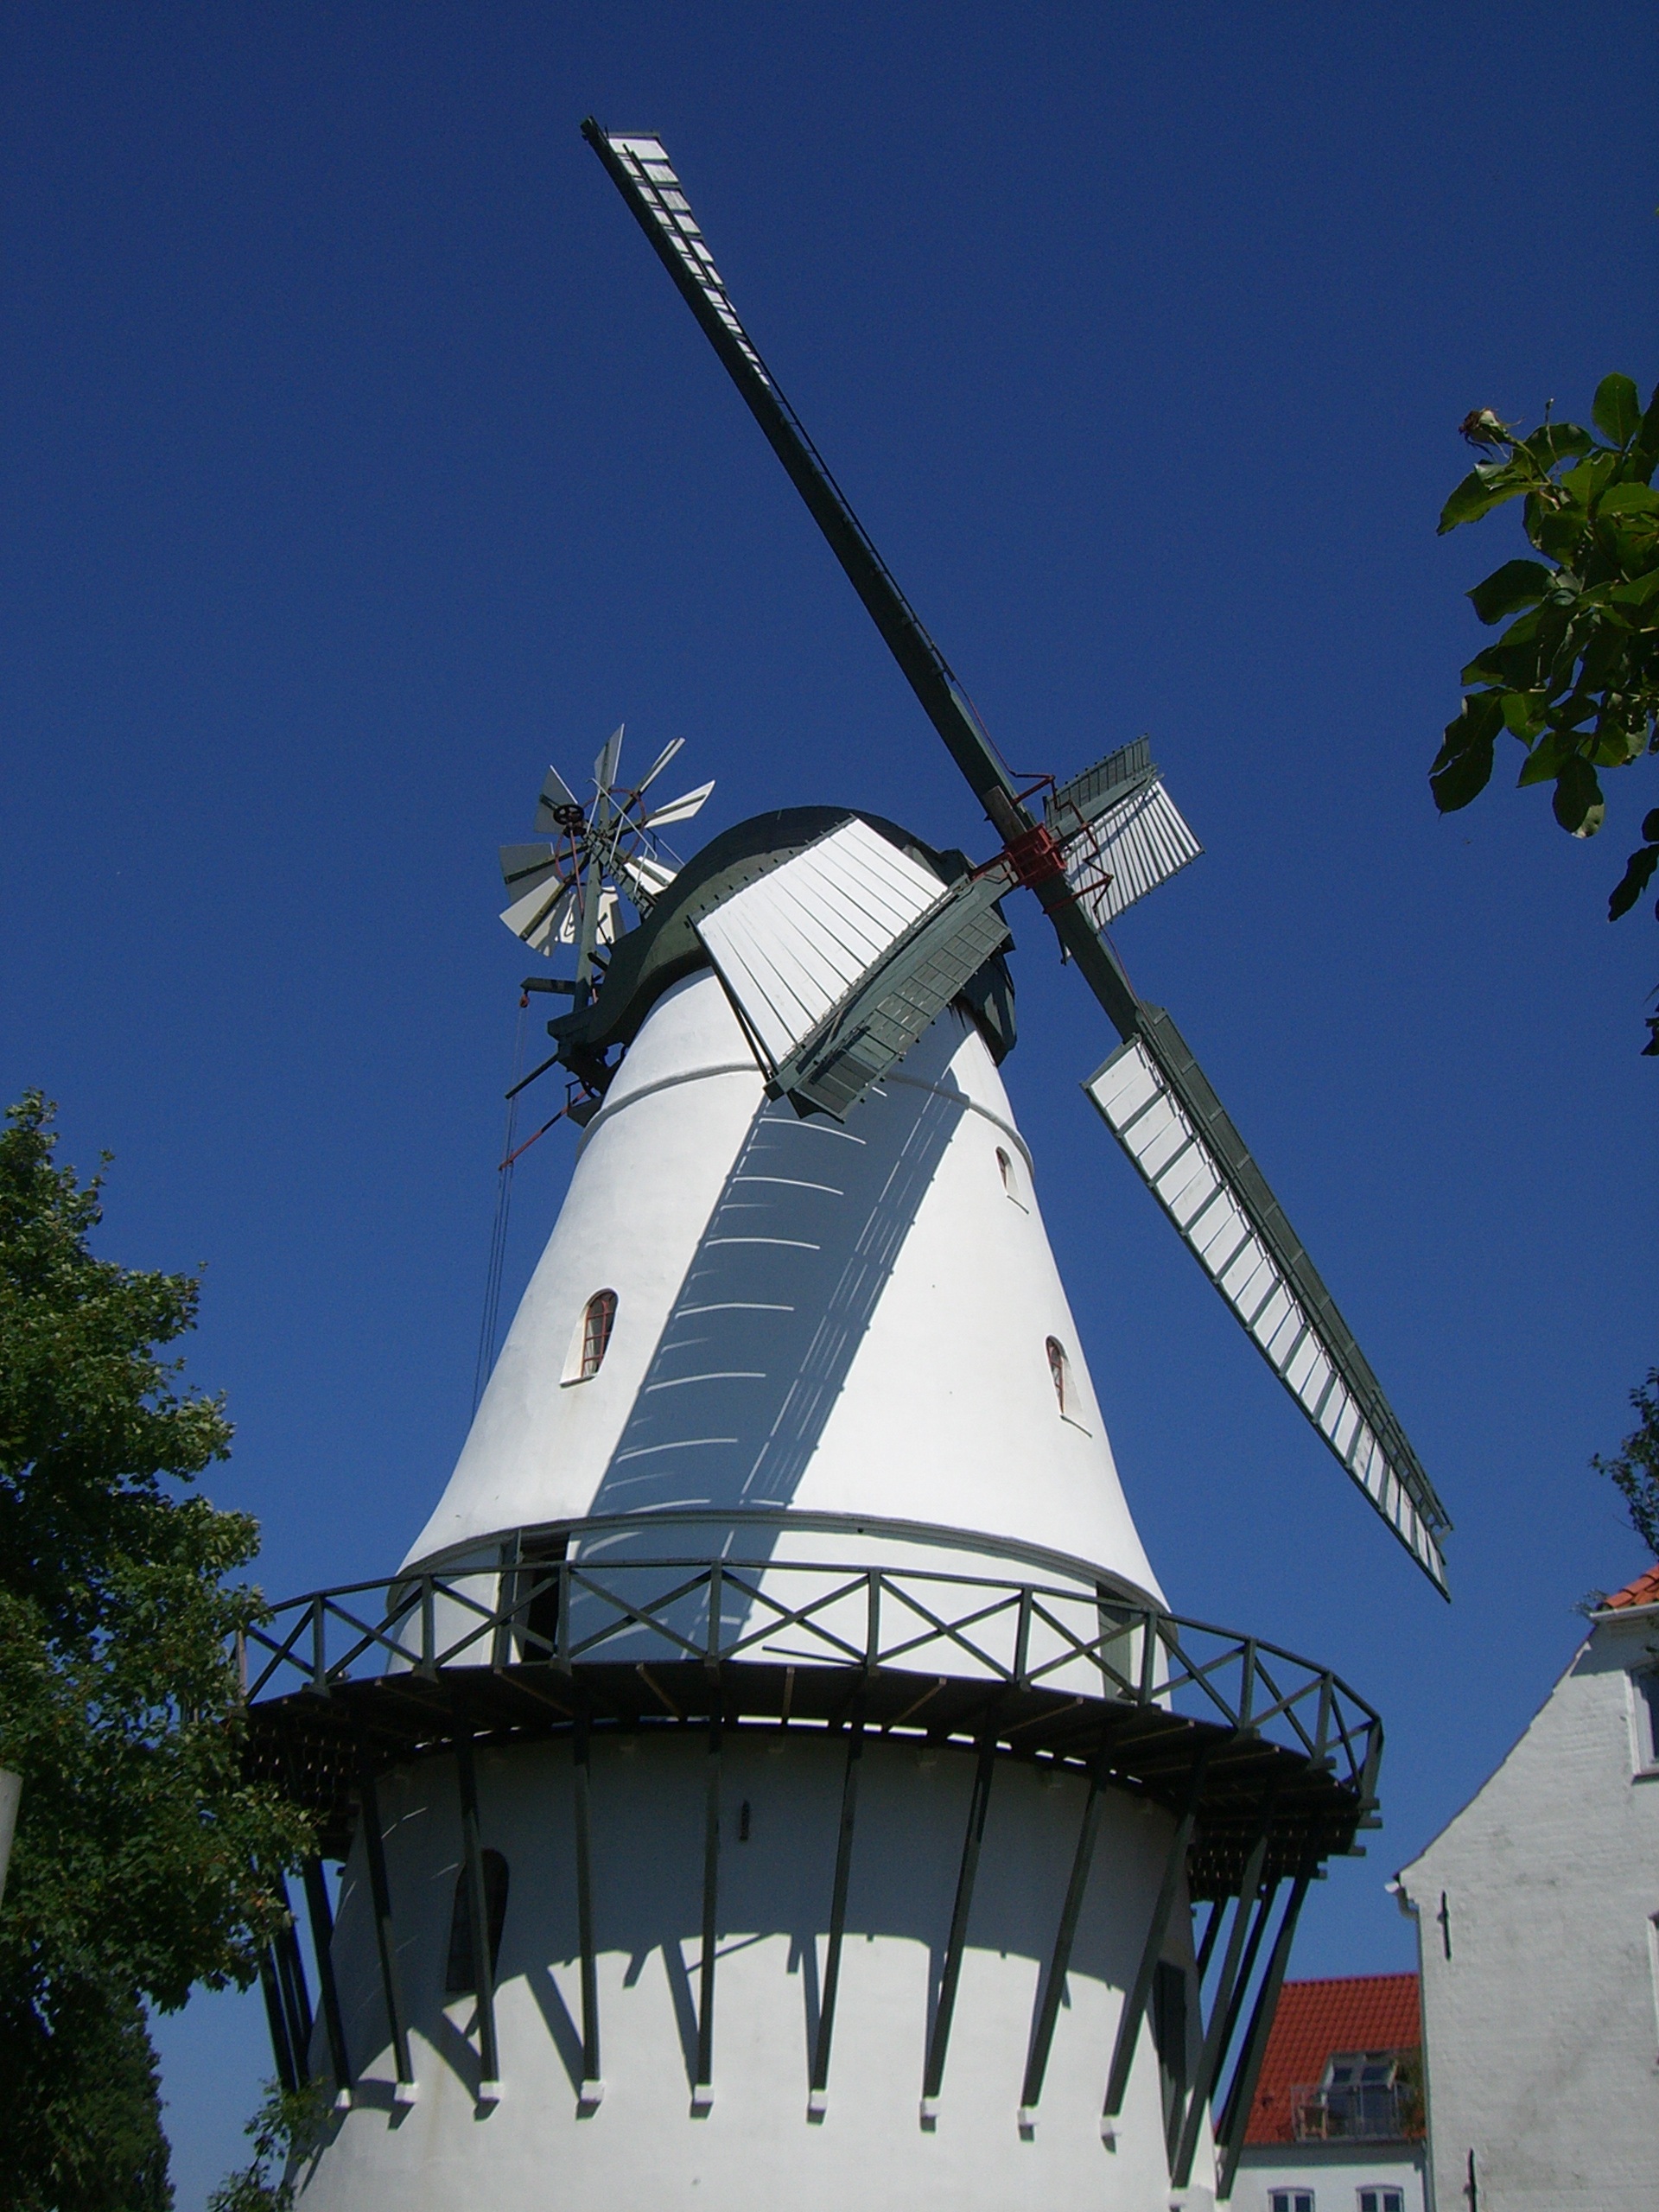
windmill, wind, building, machine, mill, denmark, sonderburg